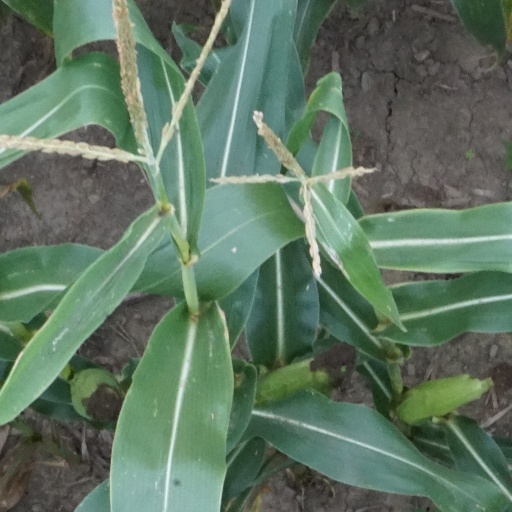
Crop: maize; corn